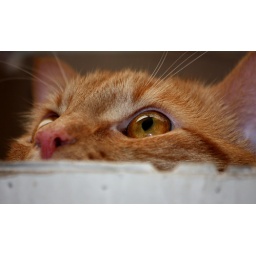
cat in a box